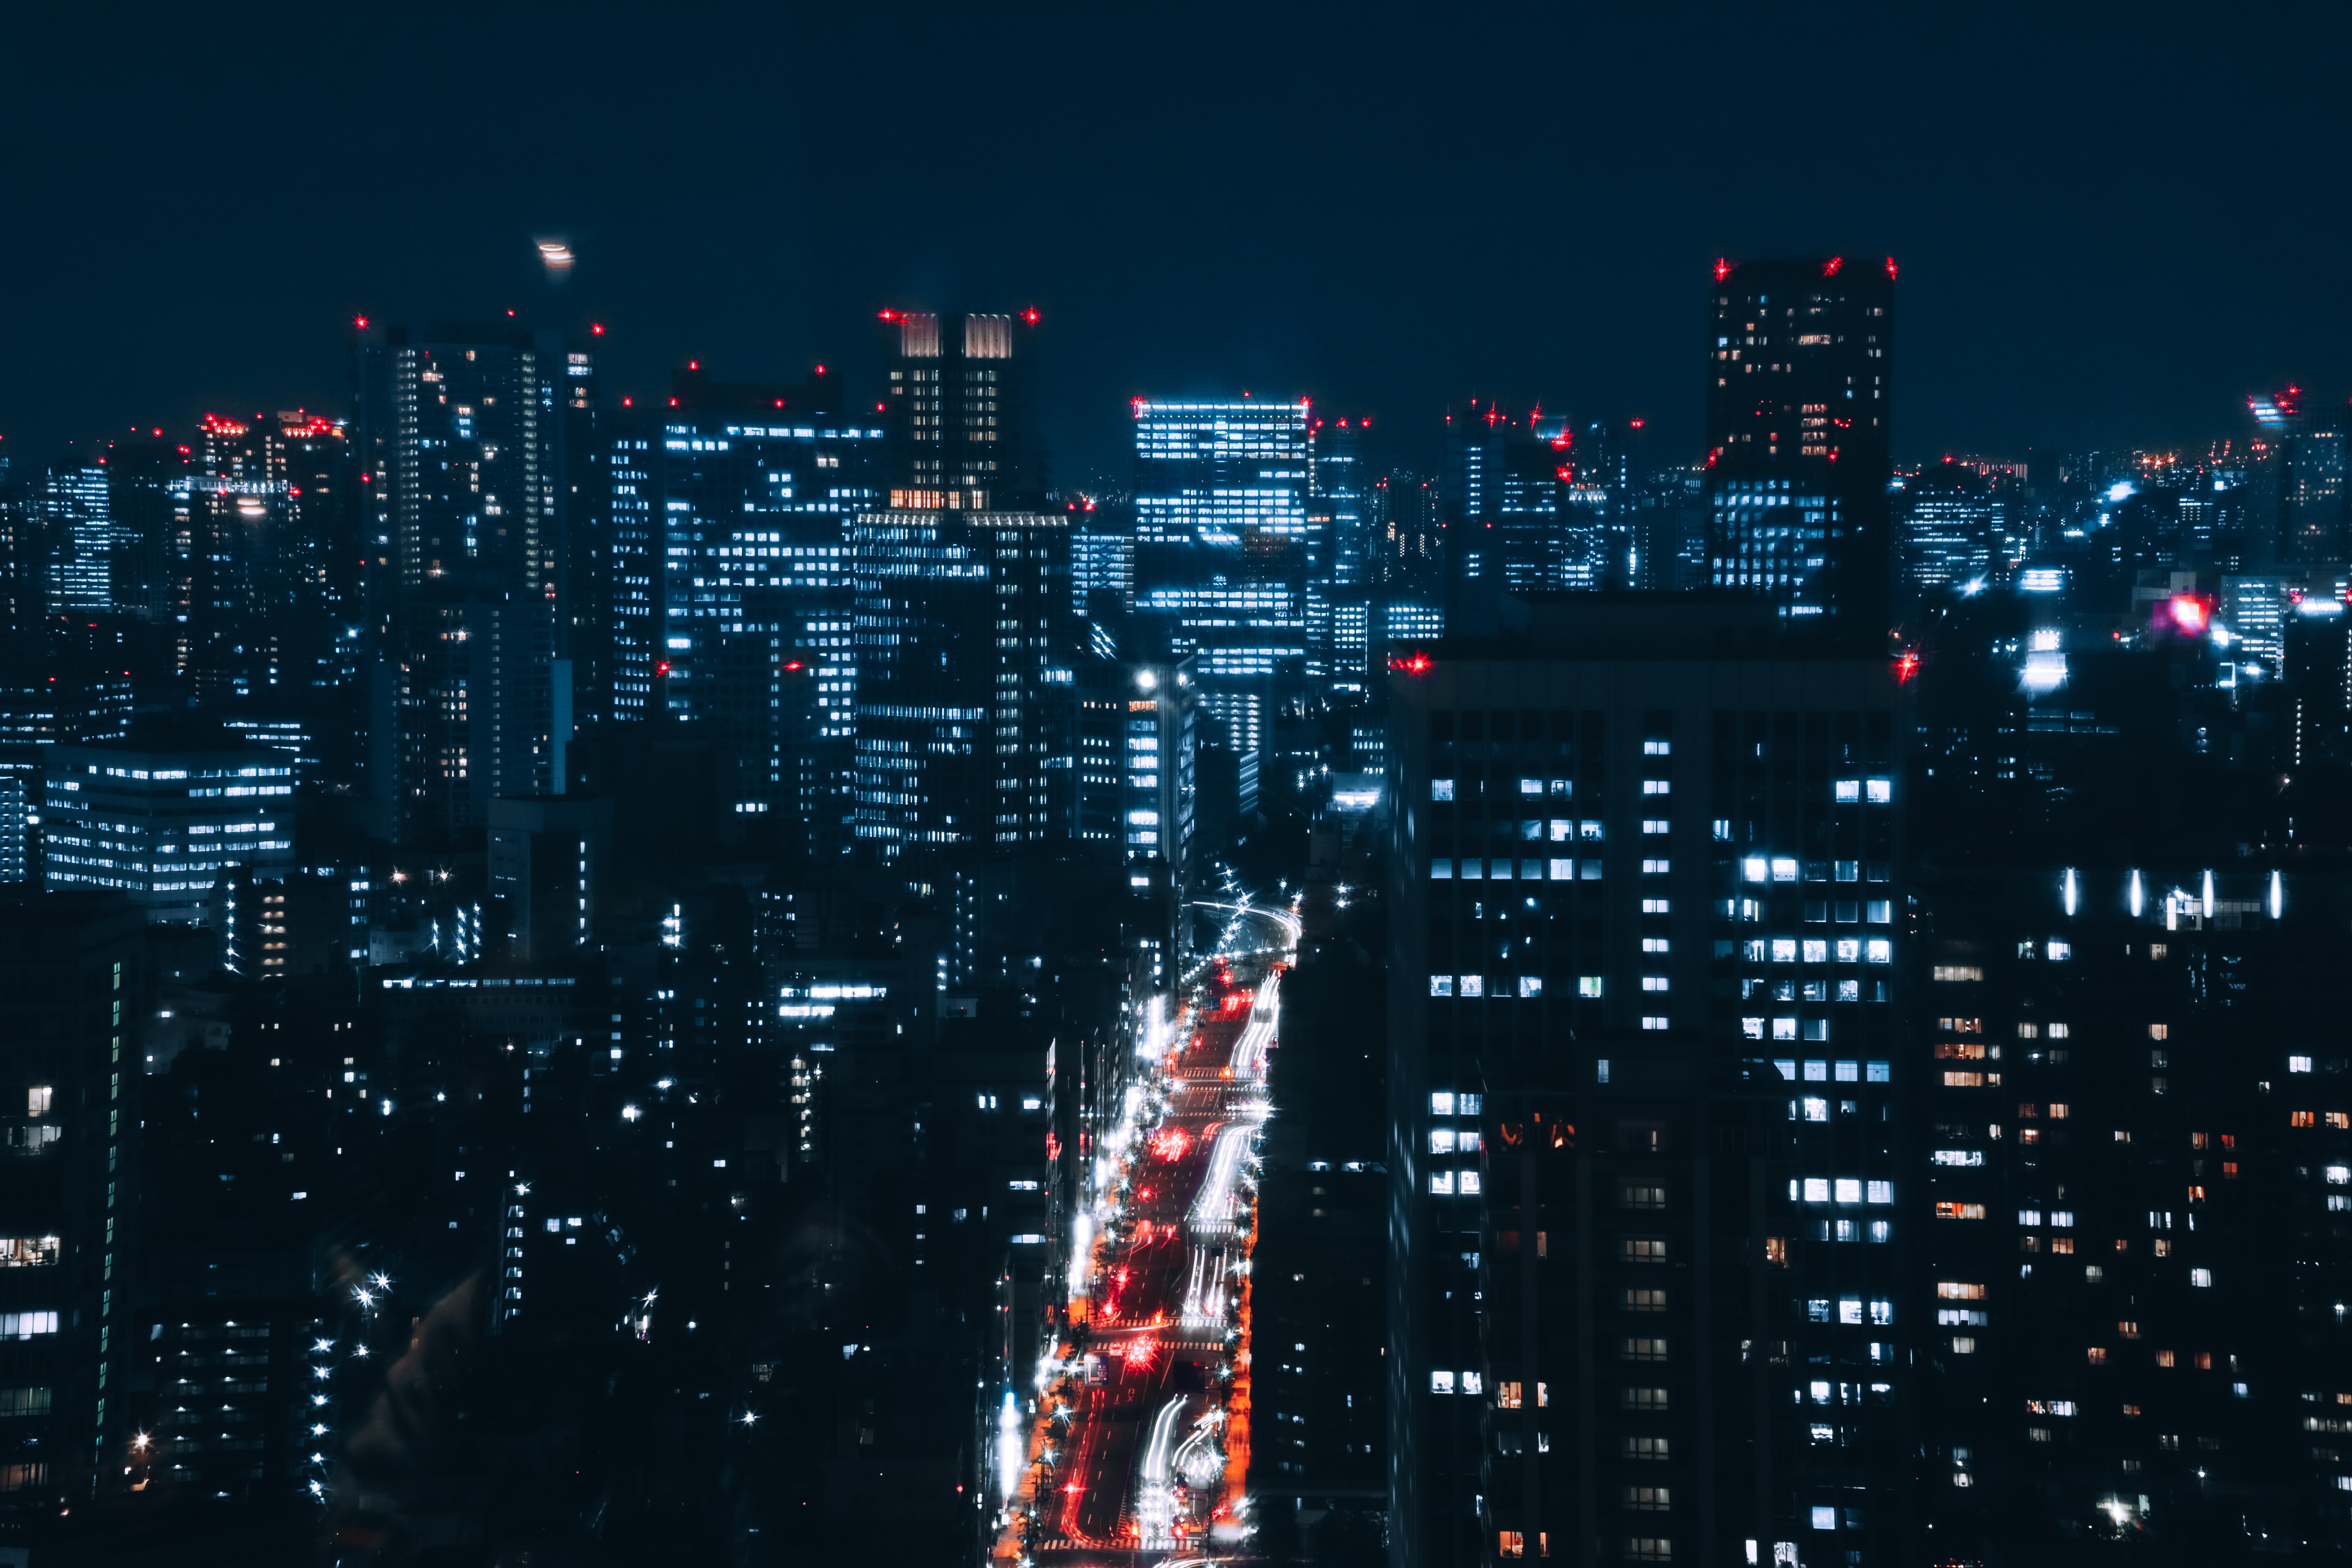
cityscape, metropolitan area, metropolis, city, urban area, night, skyline, skyscraper, human settlement, tower block, aerial photography, landmark, downtown, water, building, tower, darkness, sky, architecture, midnight, bird's eye view, photography, landscape, space, mixed use